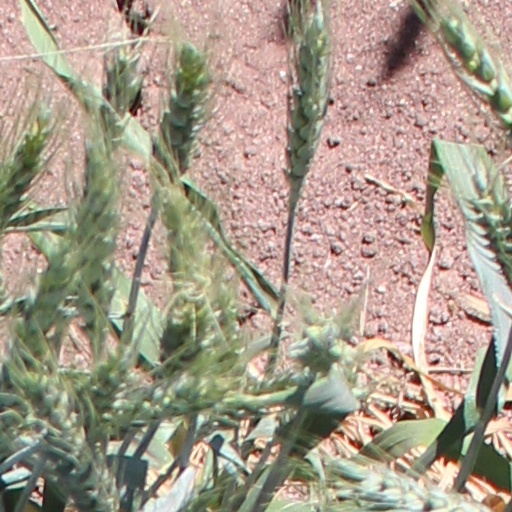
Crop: wheat